Usman Garuba

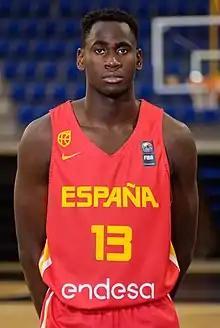
Garuba with the Spain under-18 team in 2019

Garuba made his junior national team debut for Spain at the 2016 FIBA U16 European Championship in Radom, Poland. He was named MVP after leading his team to a gold medal and averaging 16.3 points, 12.4 rebounds, and a tournament-leading 2.9 blocks per game. A 14-year-old and the second-youngest player in the tournament, Garuba became the first player from a lower age group to ever win MVP at the event. After recording 15 points, 11 rebounds and 10 blocks in the final against Lithuania, he joined Dario Šarić and Ricky Rubio as the only players in history with a triple-double in the final of the tournament.